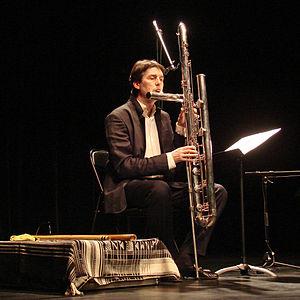
La flûte traversière est un instrument à vent de la famille des bois. La flûte traversière partage avec les instruments de la famille des flûtes, la méthode de production du son : l'air soufflé est mis en vibration par un biseau disposé à l'embouchure. Son fonctionnement est toutefois assez différent de celui des flûtes à bec et est plus proche de celui de la quena et plus largement des flûtes à encoche, instruments pour lesquels c’est le musicien qui conduit l’air au biseau.